Fiske O'Hara

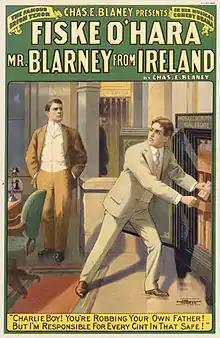
Color lithograph poster for "Mr. Blarney from Ireland" starring Fiske O'Hara, 1906.

Having been blind for a year and a half and confined to bed for a year, Fiske O'Hara died on August 2, 1945. The funeral services were conducted at the Elks Lodge No. 99, his remains cremated before being sent to Valhalla, NY for interment.